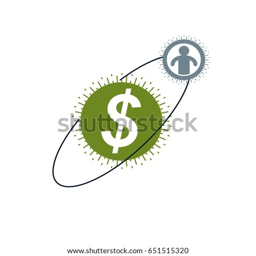
the conceptual logo , unique vector symbol .